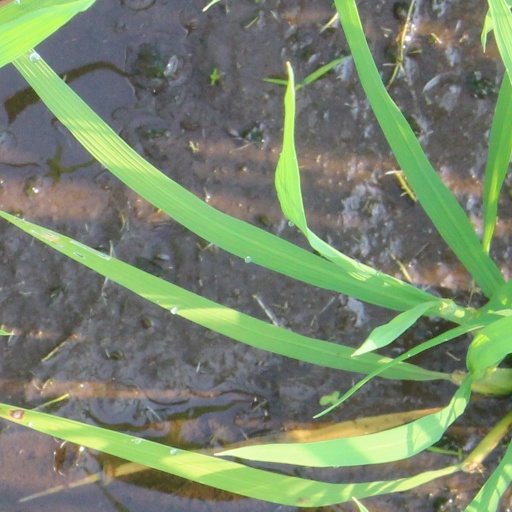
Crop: rice